Answer in natural language. Considering the relative positions, is abstract rectangle frame on wall above or below CoffeeMachine? Choose between the following options: above or below
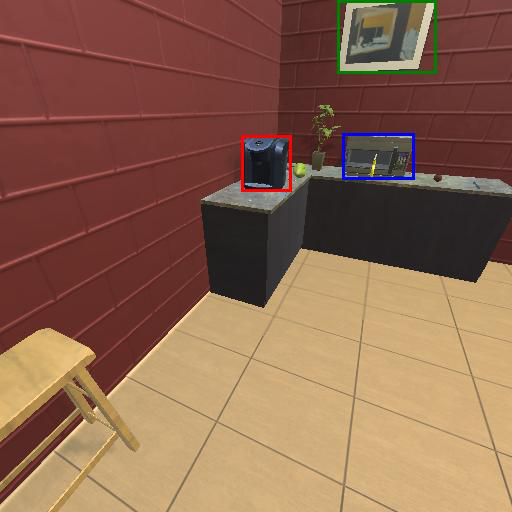
<answer>above</answer>